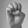
ASL letter: E